Answer in natural language. Which point is closer to the camera taking this photo, point A  or point B? Choose between the following options: B or A
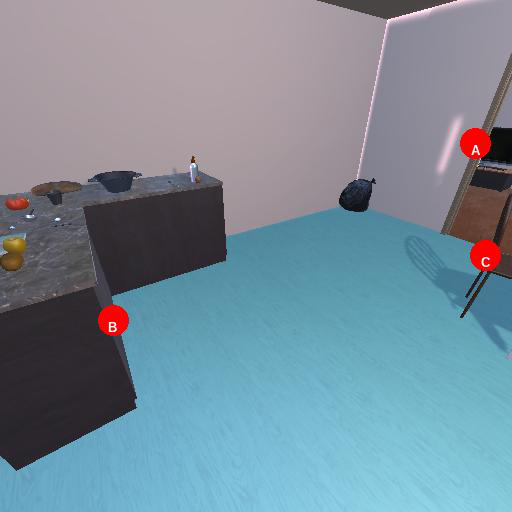
<answer>B</answer>